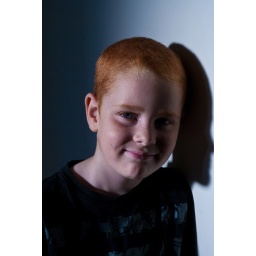
taken in the hallway with afternoon light from bathroom window